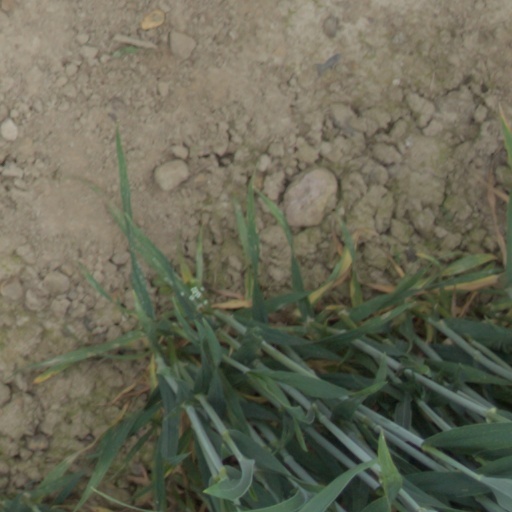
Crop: wheat